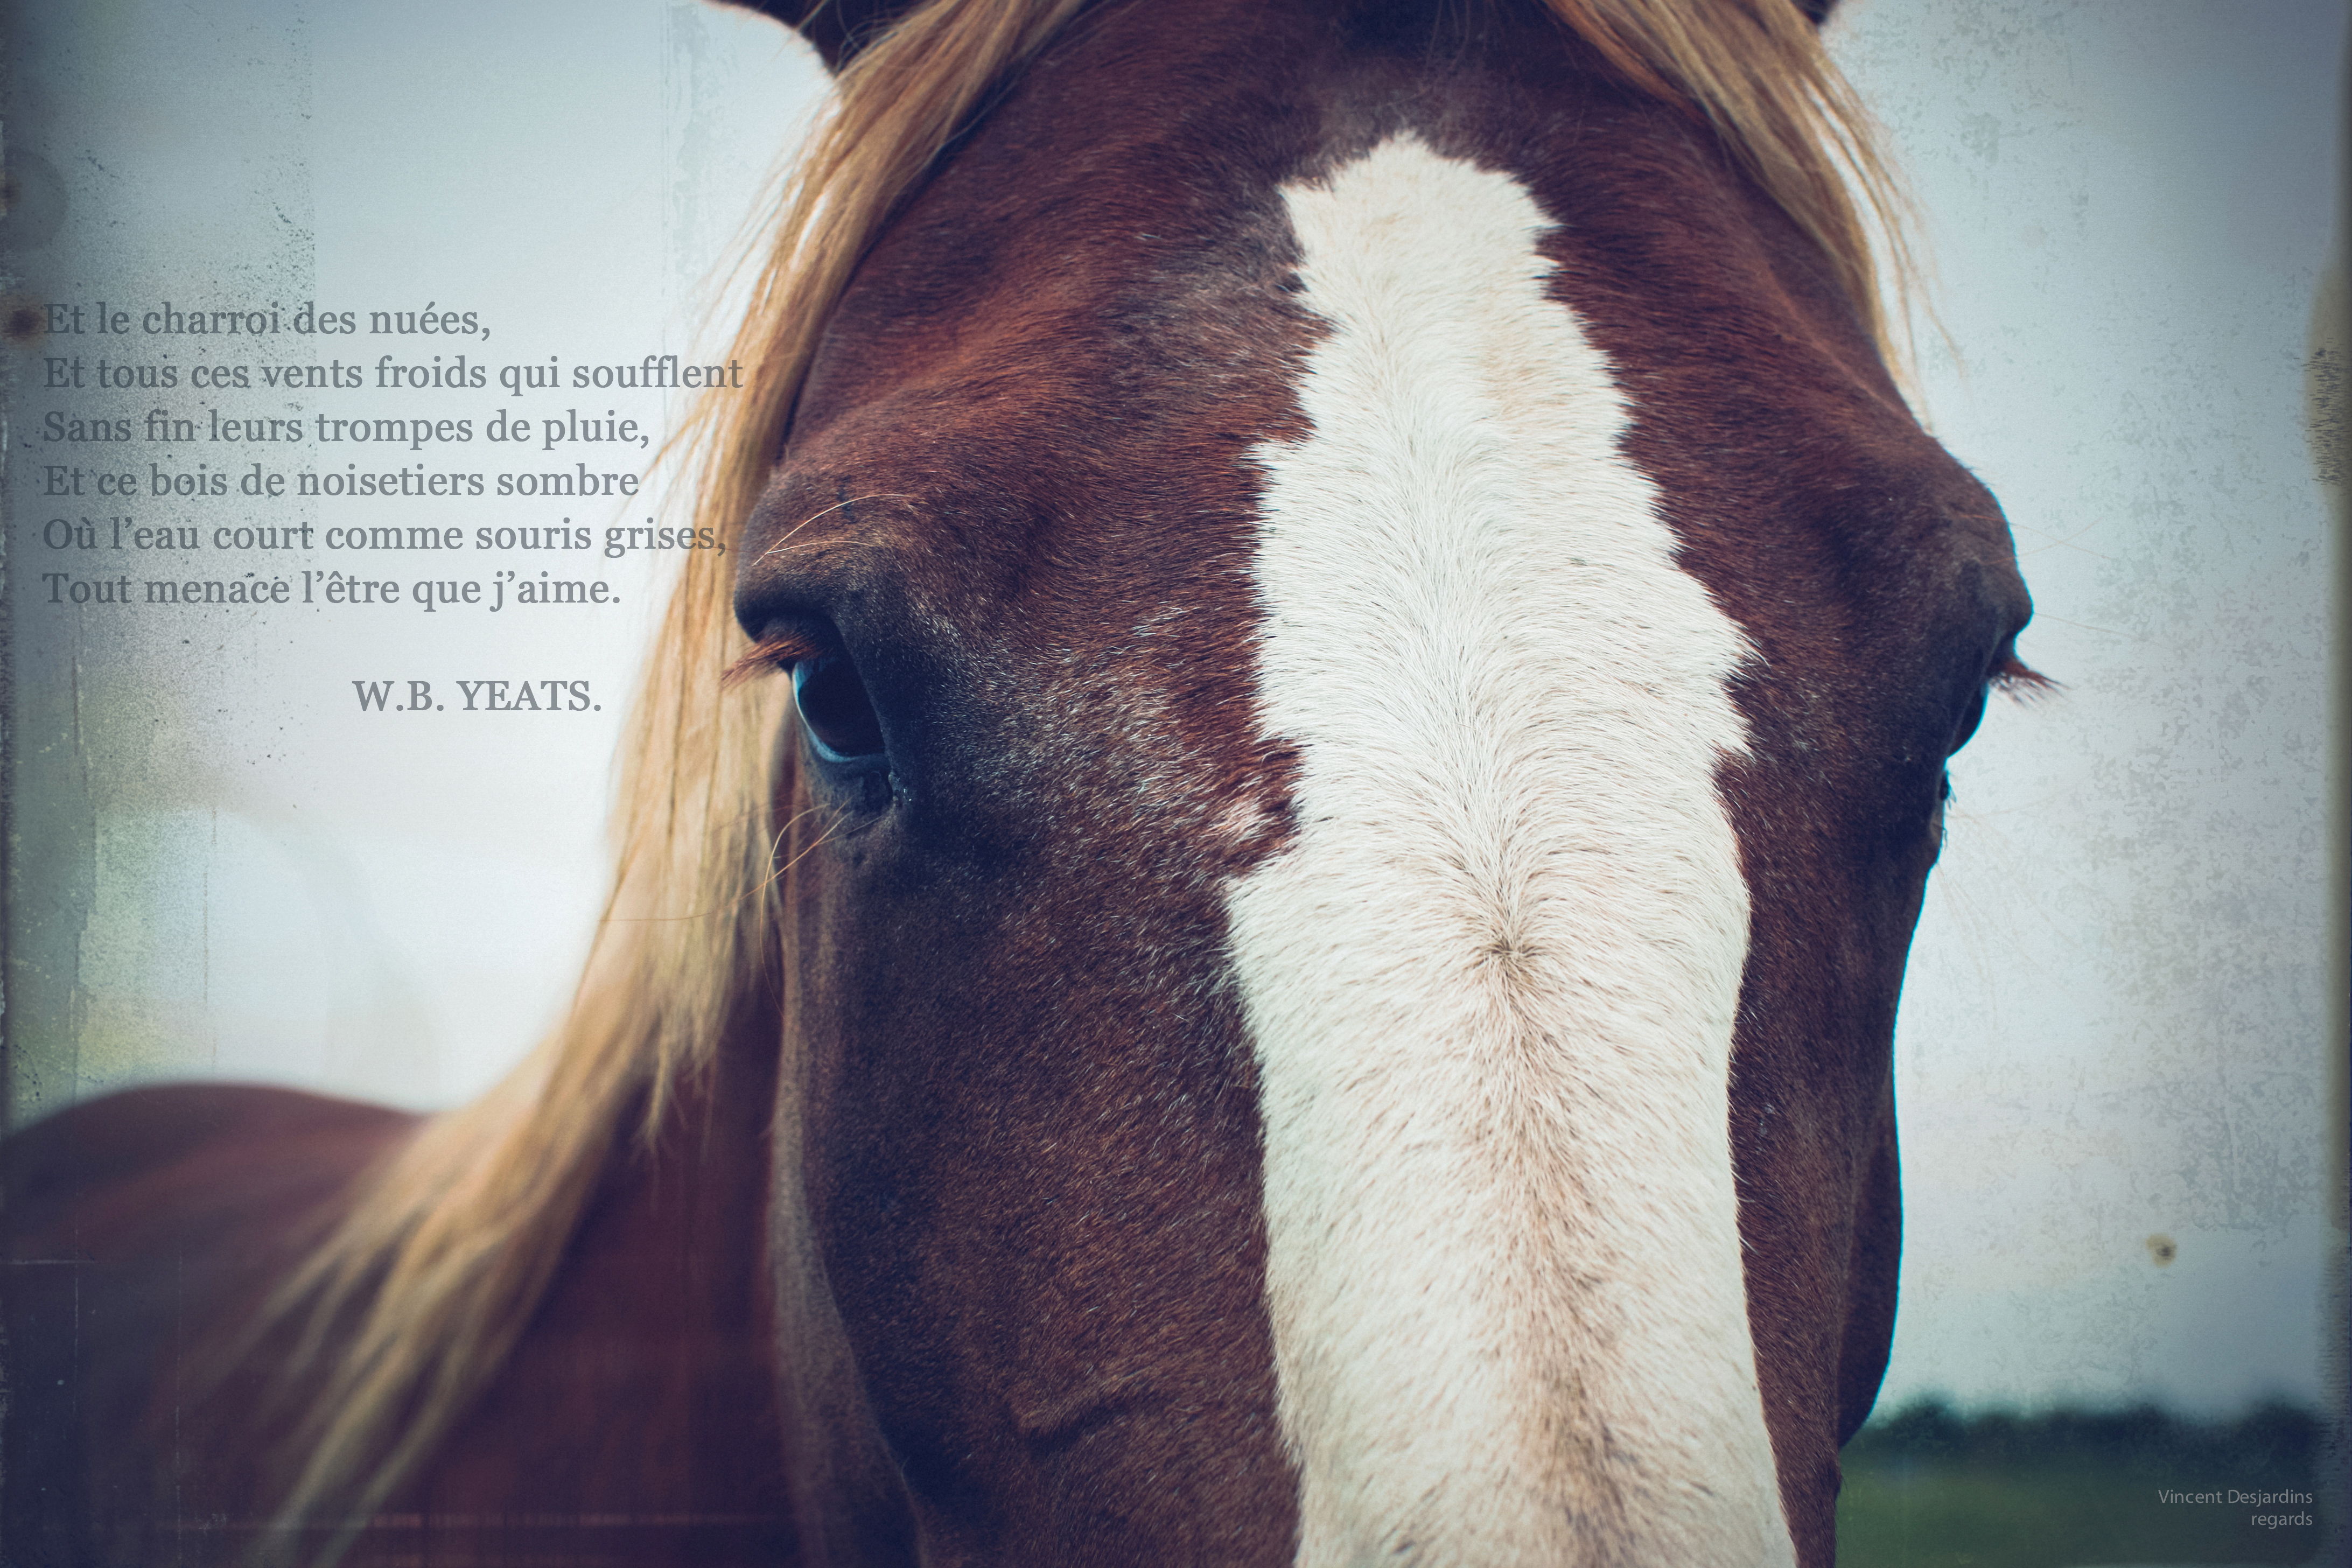
france, horse, canon, mammal, stallion, mane, close up, nose, 50mm, head, francia, caballo, cheval, image, frankrijk, frankreich, pferd, canon5d, ef50mmf12lusm, pasdecalais, cotedopale, stellaplage, cavalo, keats, horse like mammal